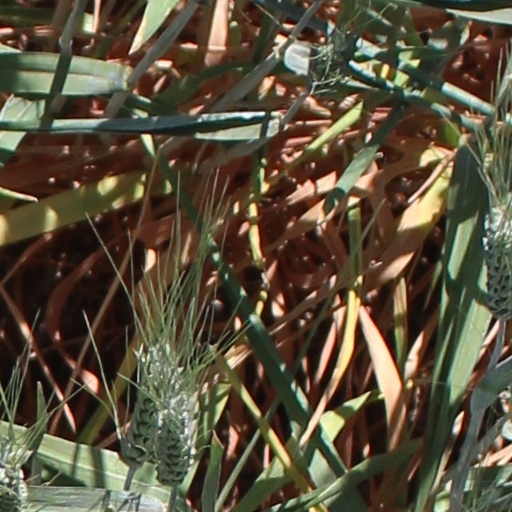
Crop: wheat